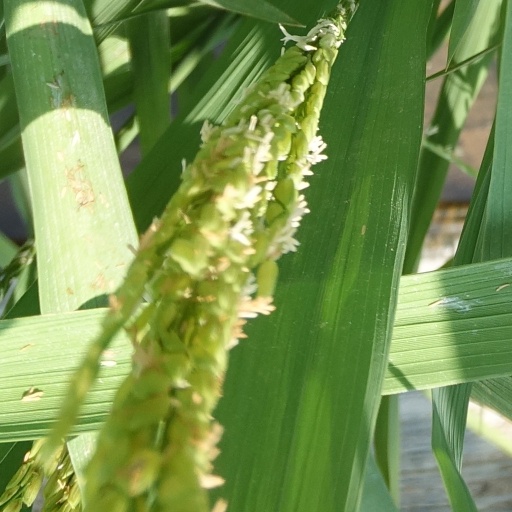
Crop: rice